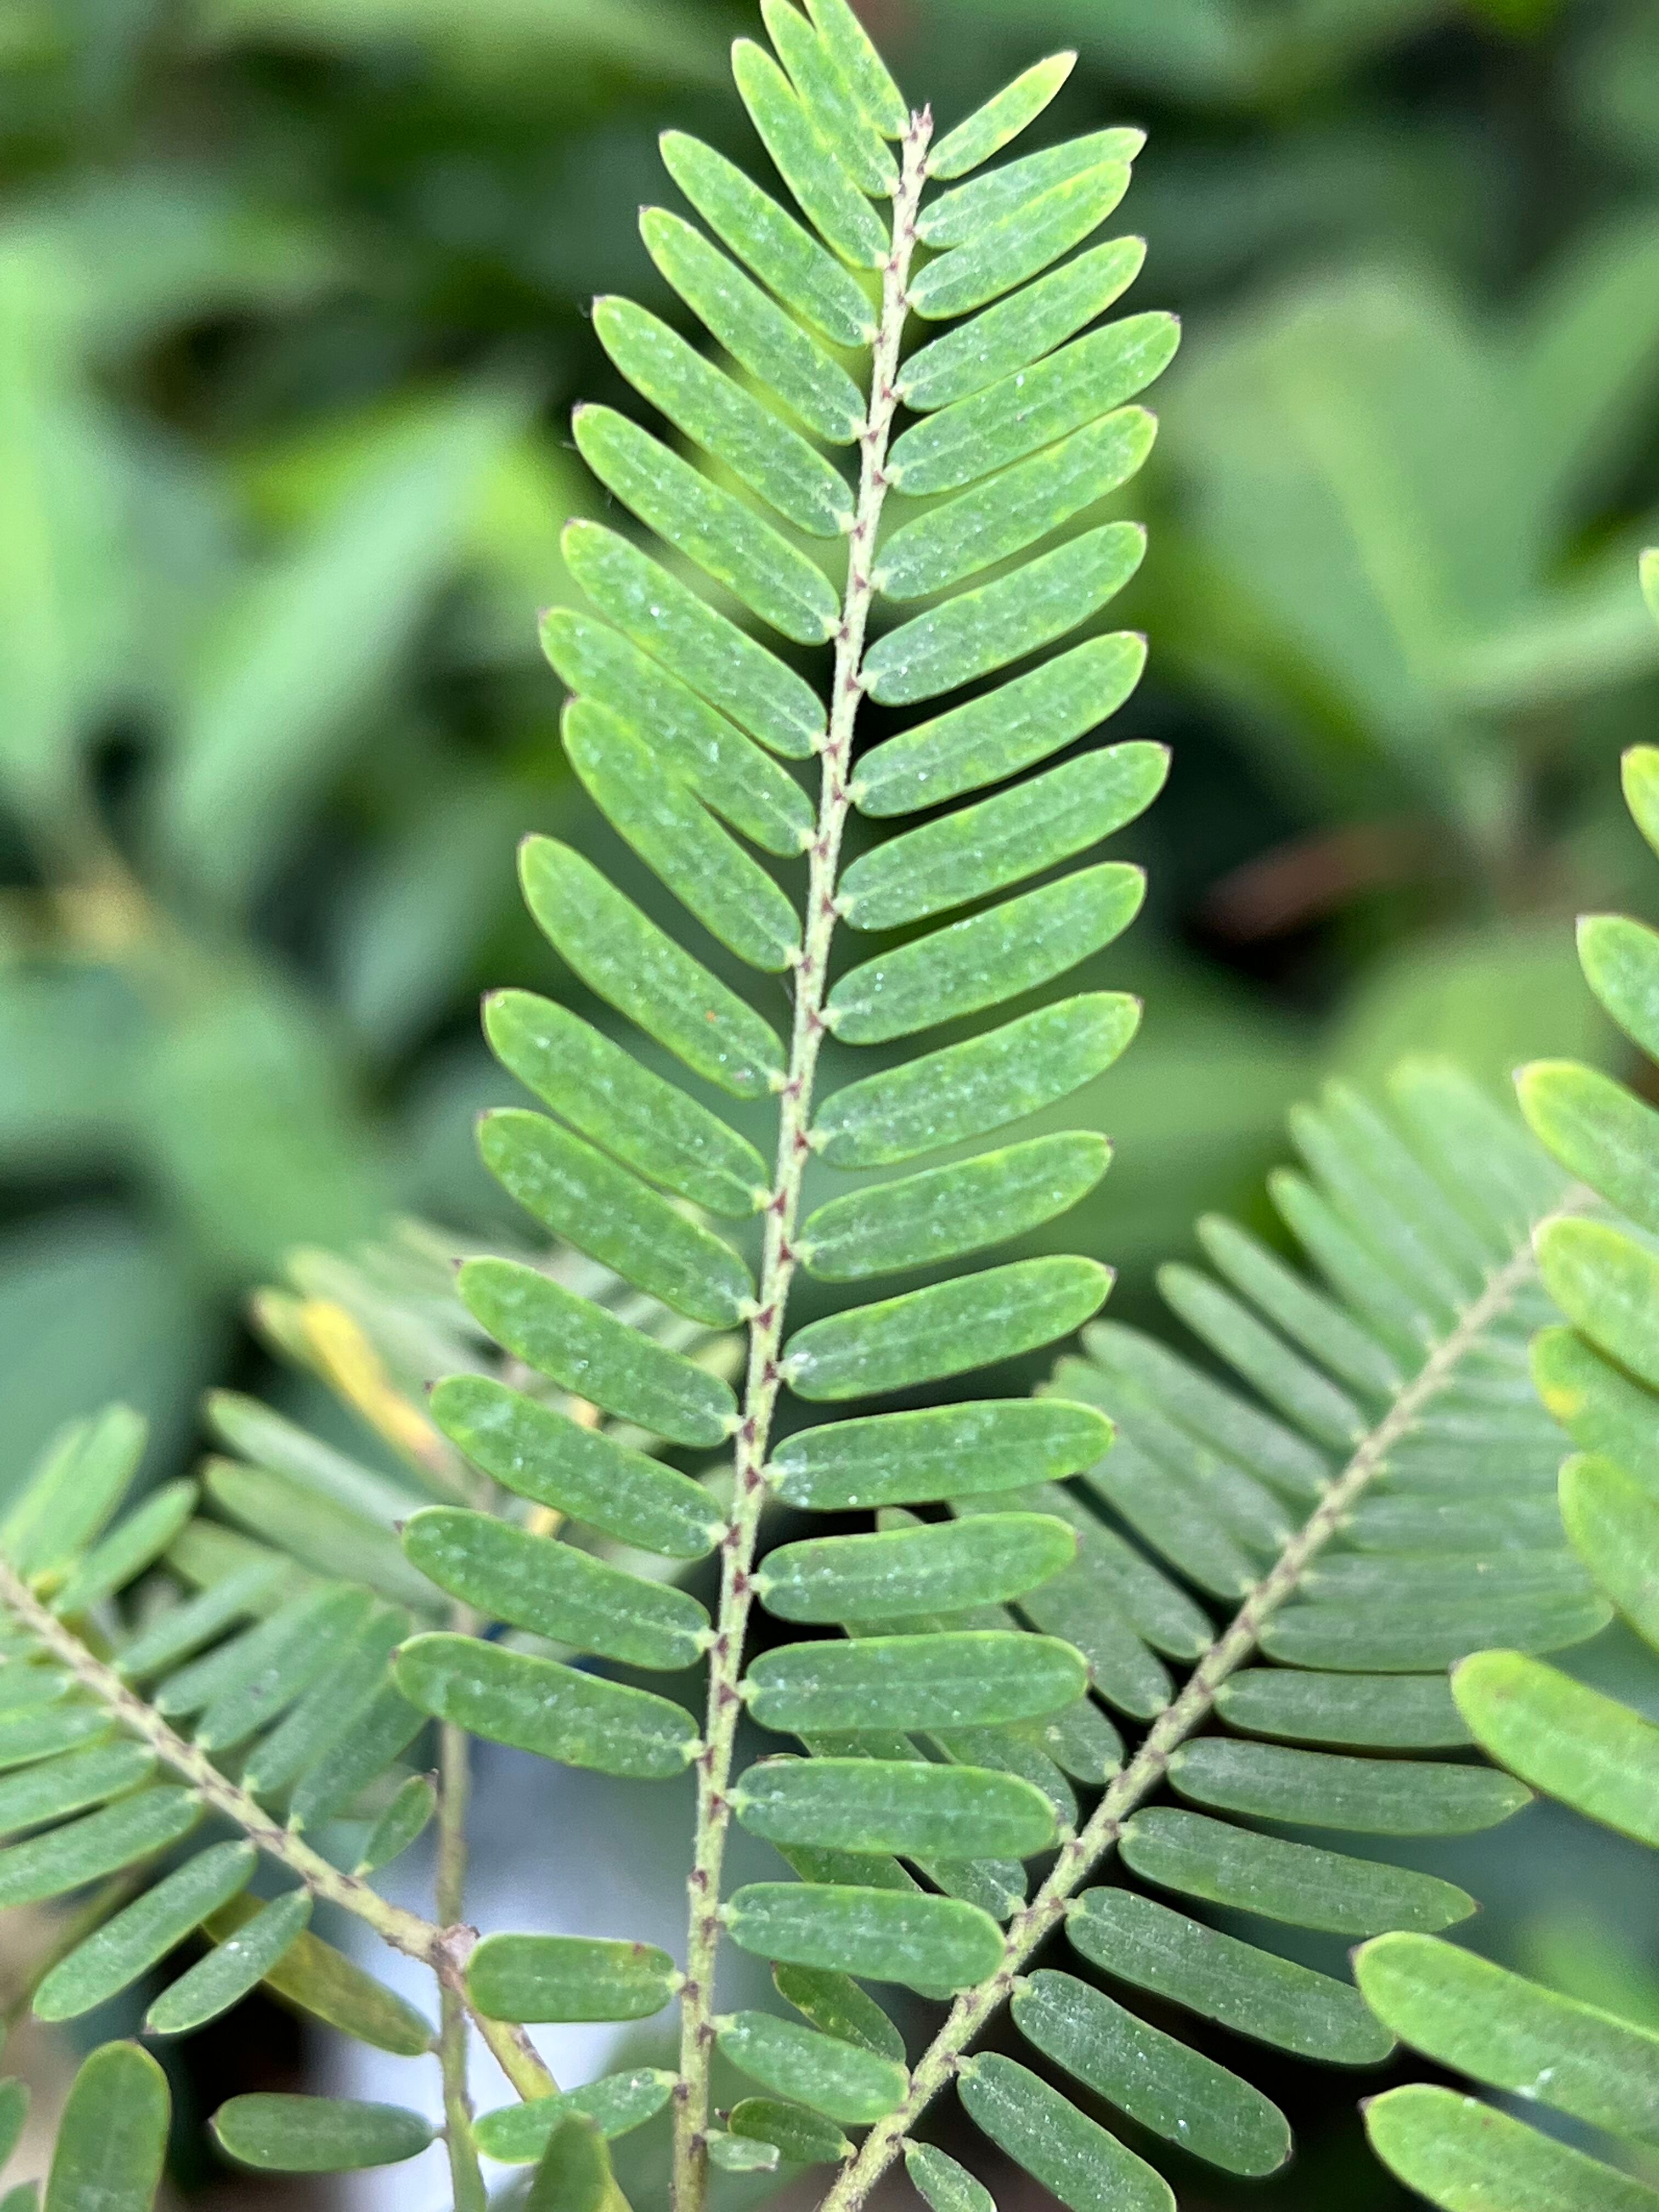
Plant species: phyllanthus-emblica